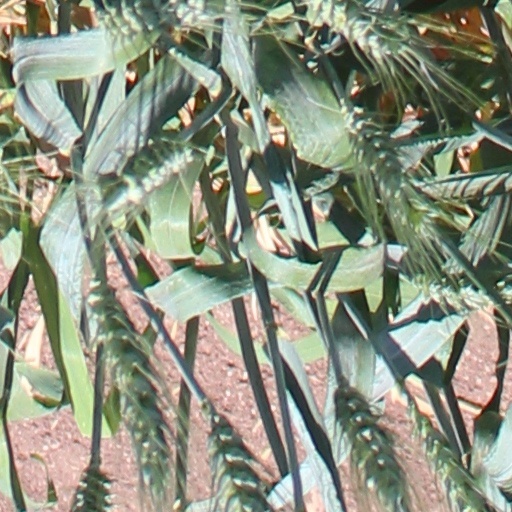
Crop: wheat